Francisco Pavón

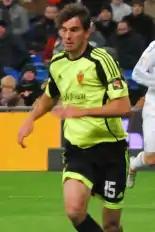
Pavón playing for Zaragoza in 2009

Born in Madrid, Pavón progressed through the ranks at Real Madrid, starting with the junior team "Tendillo" until he established himself with the reserves. He made his La Liga debut against Athletic Bilbao at the Santiago Bernabéu Stadium on 6 October 2001 and, shortly after that 2–0 win, signed a seven-year professional contract. He went on to make a further 27 league appearances during the season, adding that campaign's UEFA Champions League.